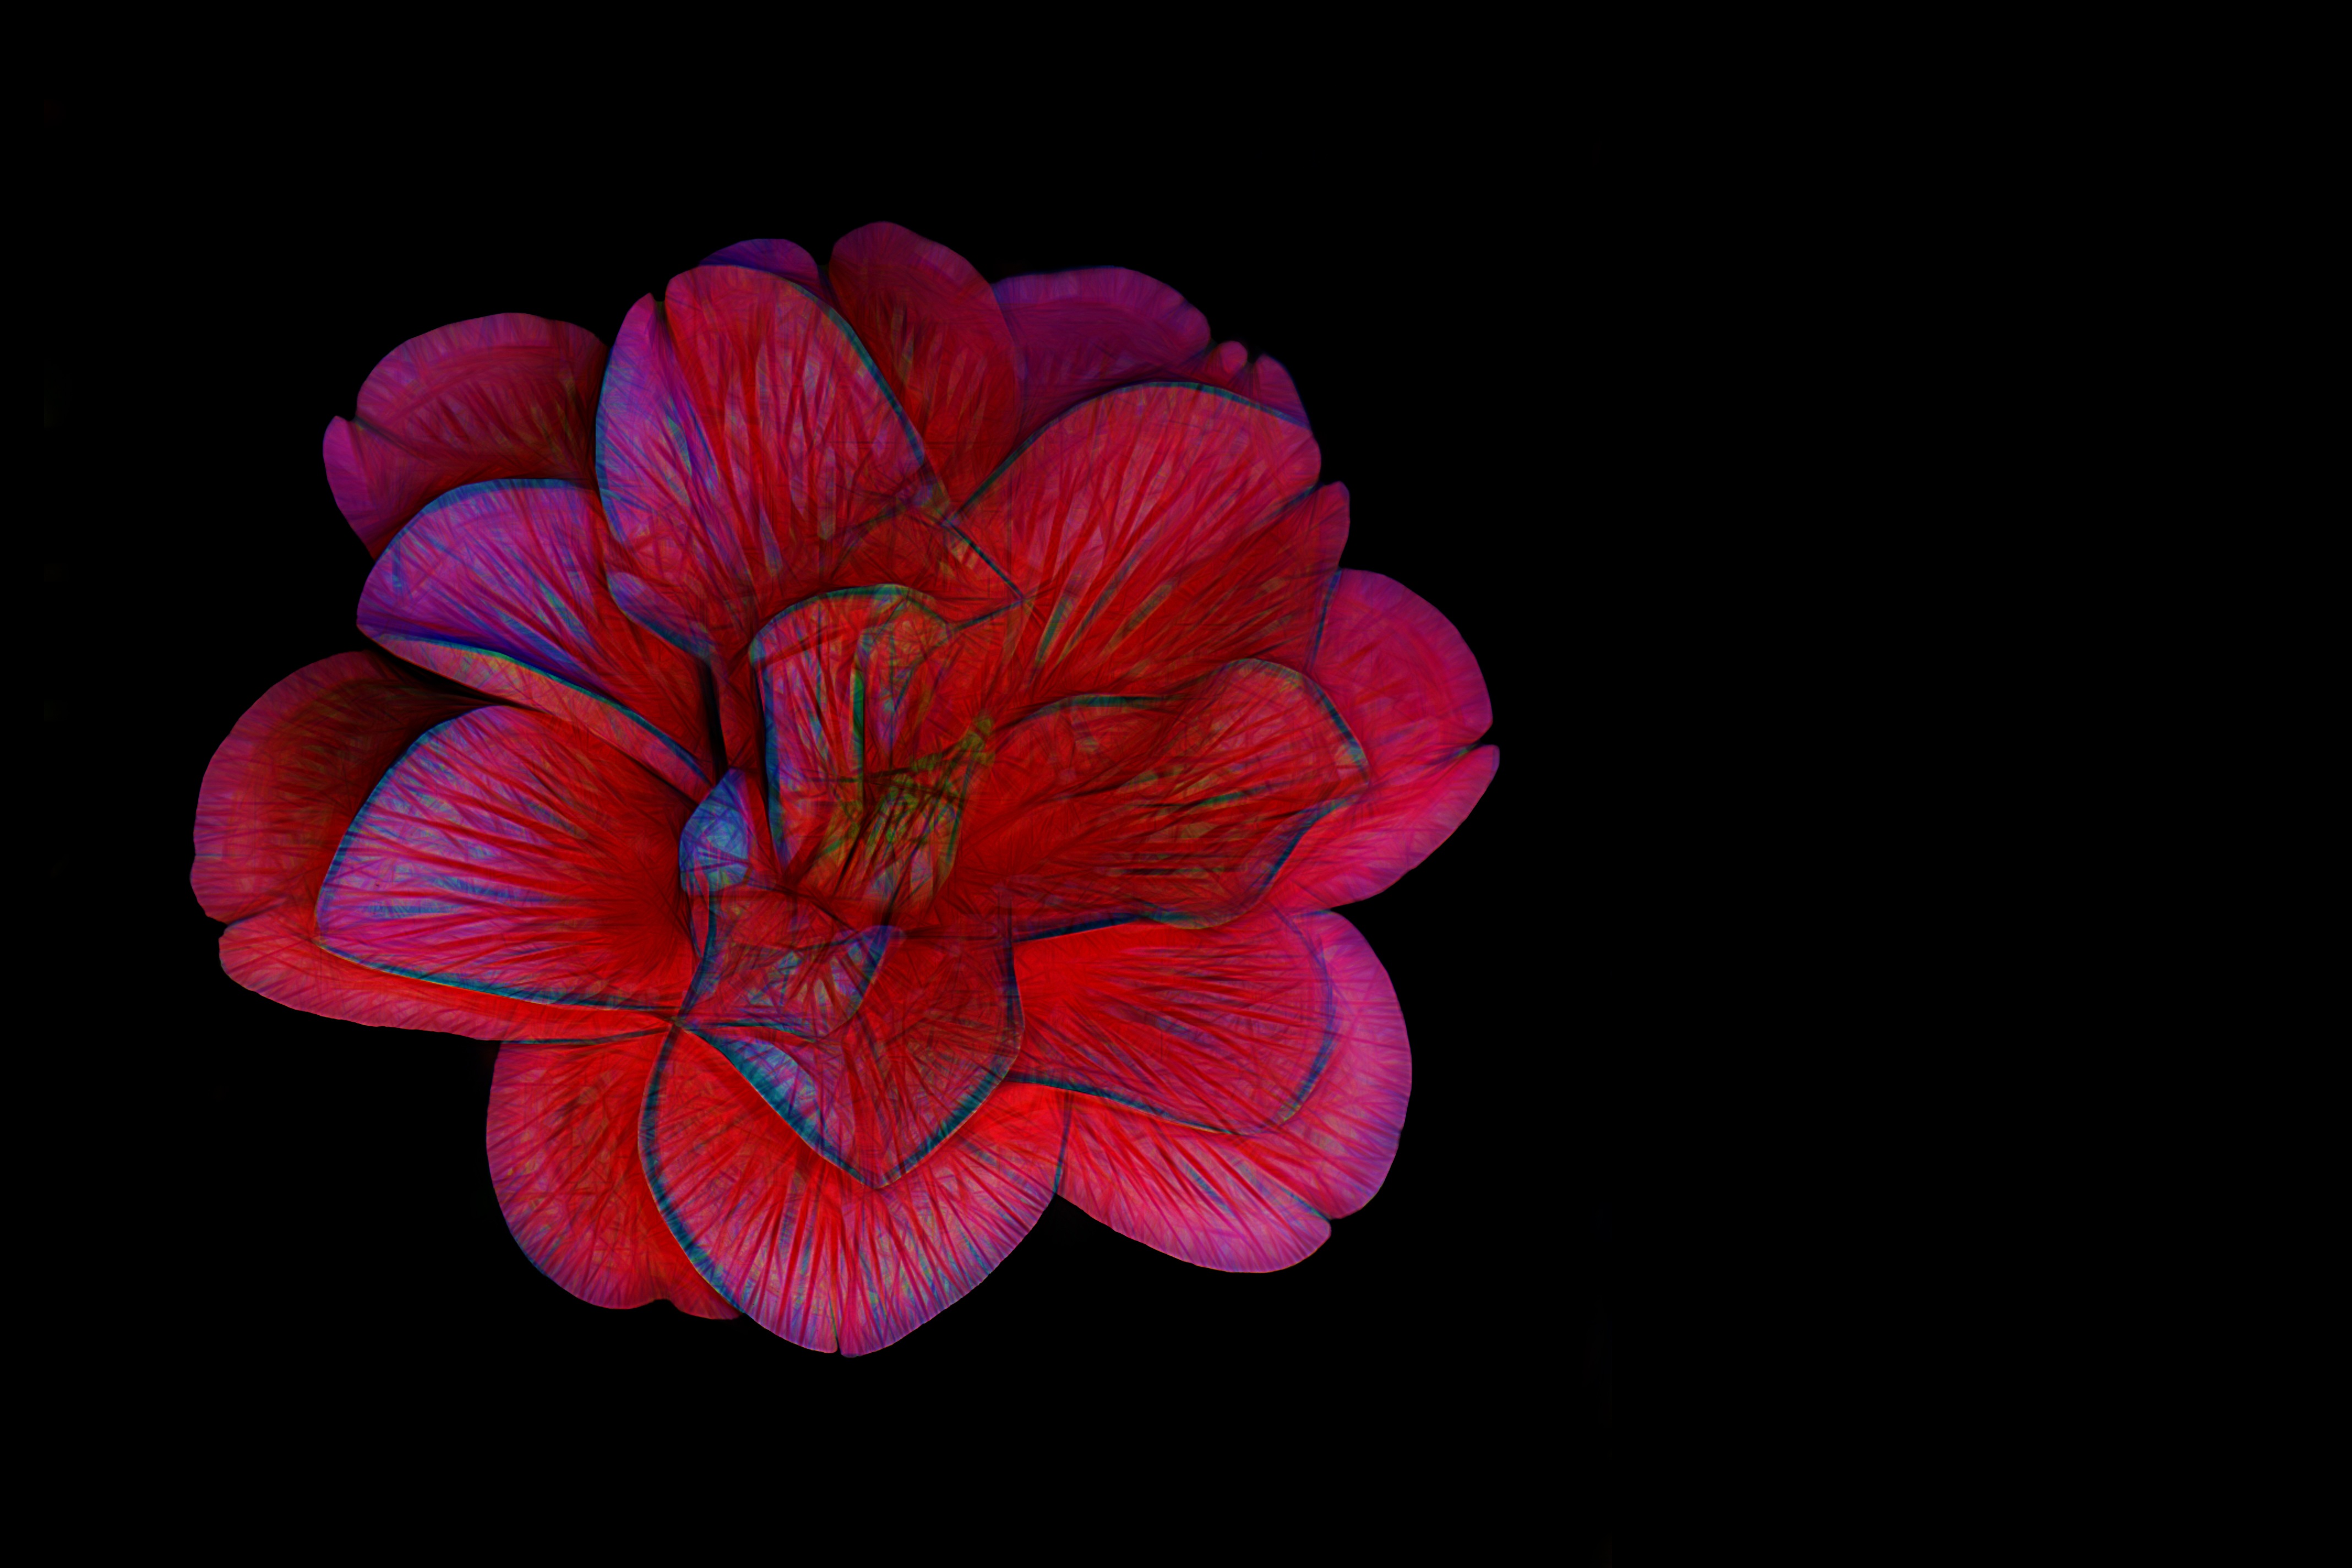
blossom, plant, flower, petal, bloom, red, flora, close up, red flower, magenta, macro photography, black background, flowering plant, herbaceous plant, still life photography, plant stem, computer wallpaper, alstroemeriaceae